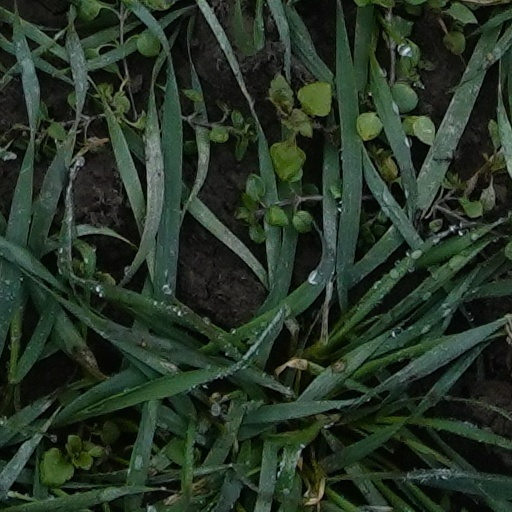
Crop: wheat